Policlinico of Milan

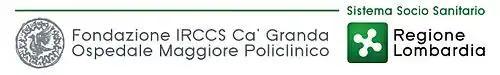

The Policlinico of Milan, also known as Ospedale Maggiore di Milano or Ca' Granda Ospedale Maggiore Policlinico, is the public district general hospital in Milan. It is one of the oldest hospitals in Italy, founded by Francesco I of the House of Sforza, in 1456. Today it is a modern hospital with 900 beds, with wards for adults, pregnant women and children. During the first COVID-19 breakout in March 2020, 300 of those beds were readapted for COVID-19 patients.